Vicky Hartzler

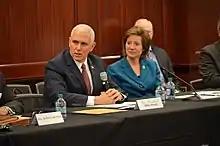
Hartzler with Vice President Mike Pence at a Value Action Team event in the United States House of Representatives.

Hartzler opposes abortion. She has sponsored legislation in an effort to block taxpayer dollars from funding clinics that offer abortion services, such as Planned Parenthood, as well as legislation such as the Pain-Capable Unborn Child Protection Act.